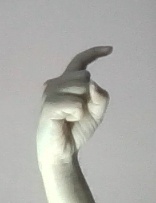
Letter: ra